Koskela

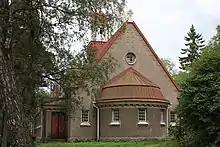
The Koskela Church

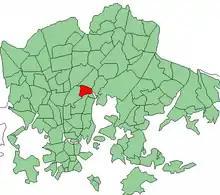
Location in Helsinki

Koskela (lit. "rapids village") is a district in the city of Helsinki, Finland. There are about 3 300 inhabitants. The borough is surrounded by Käpylä, Kumpula, Vanhakaupunki, and Oulunkylä. Koskela is located in the subdivision of "Vanhankaupungin peruspiiri", near the rapids close to the mouth of the Vantaa River. The earliest mention of the human settlement in Koskela dates back to 1417, which makes it the oldest part of Helsinki.